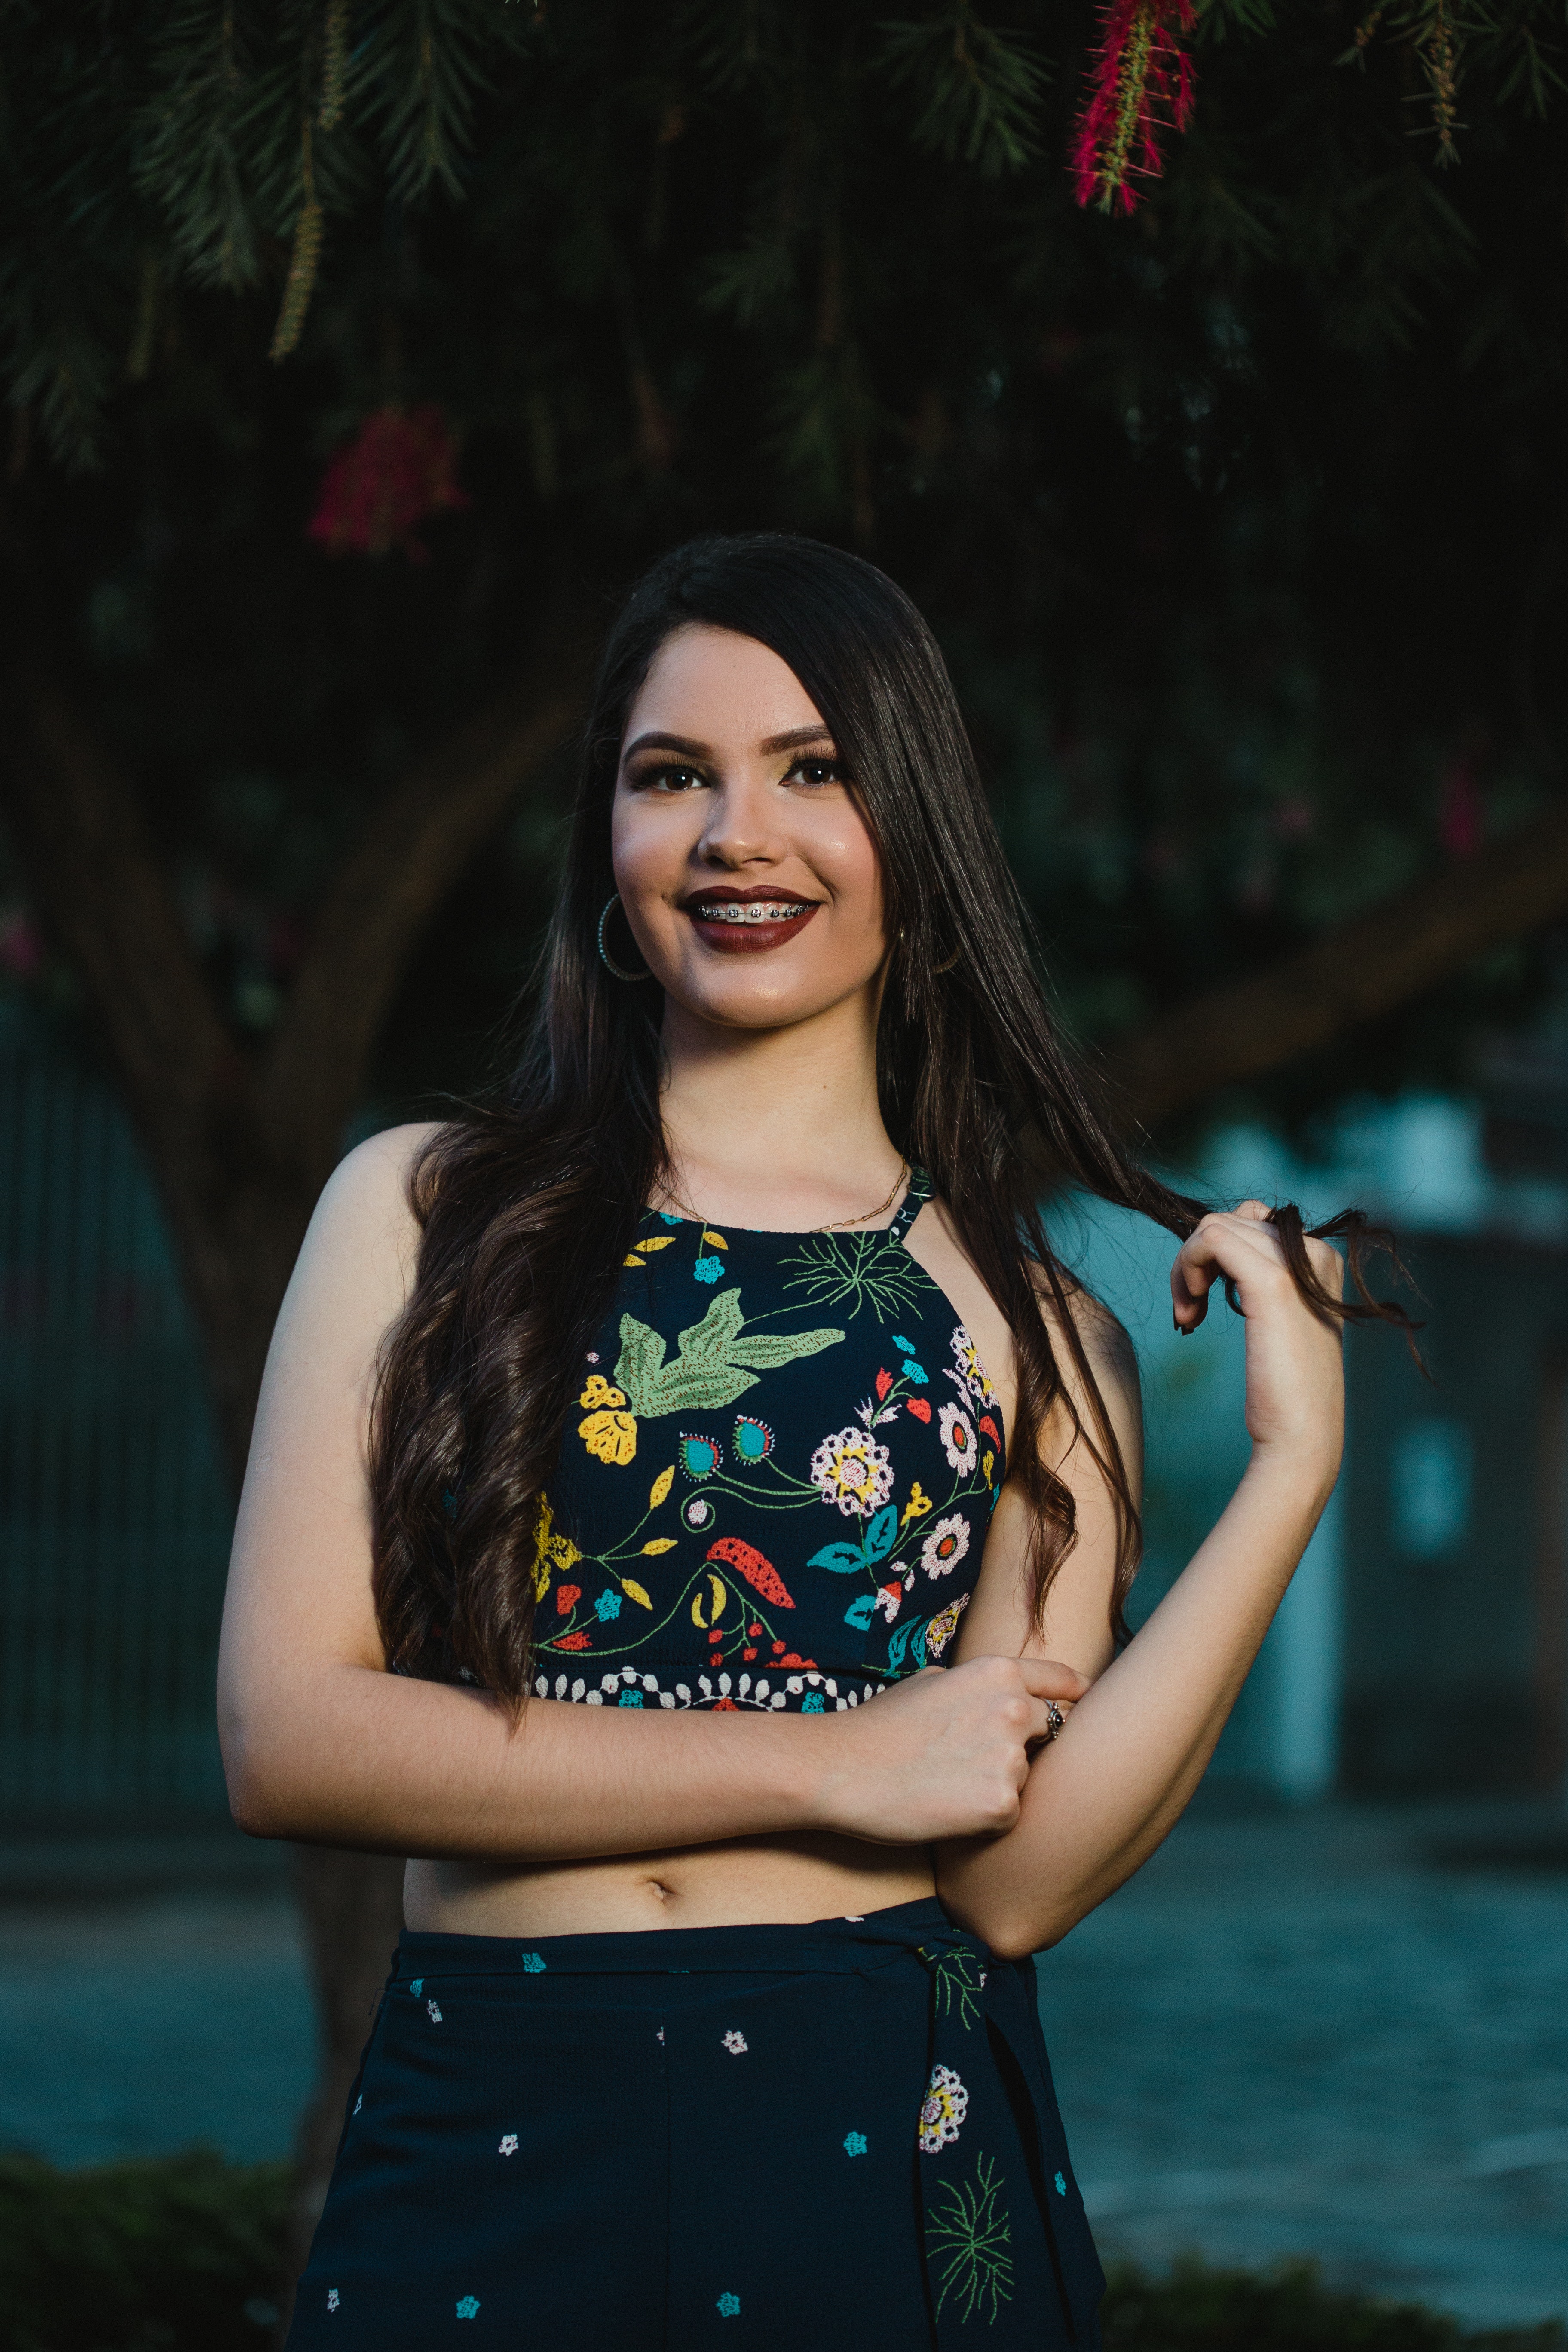
face, green, blue, beauty, head, skin, yellow, photo shoot, long hair, smile, fashion, photography, black hair, eye, lip, abdomen, flash photography, model, brown hair, fun, cool, trunk, dress, portrait photography, fawn, leisure, happy, portrait, style